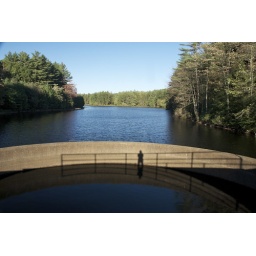
for miles and miles around me there is just forest and water